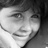
Emotion: happy